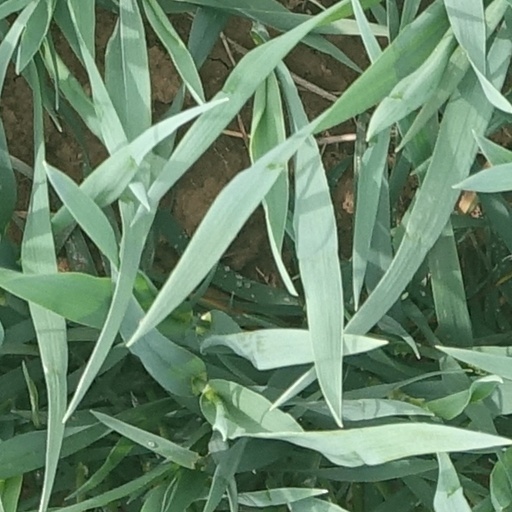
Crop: wheat